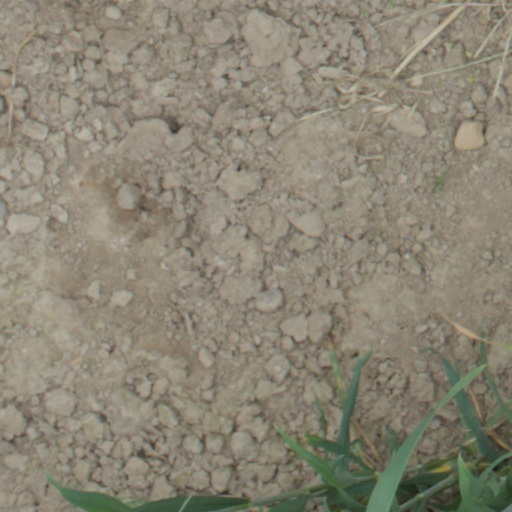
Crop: wheat